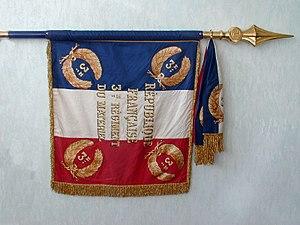
Avers de l'étendard du 3e régiment du matériel.
Le 3ᵉ régiment du Matériel, seul régiment à vocation parachutiste de l'arme du matériel de l’armée de terre française est l'une des 10 formations encore en activité du commandement de la maintenance des forces.